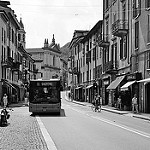
Label: street